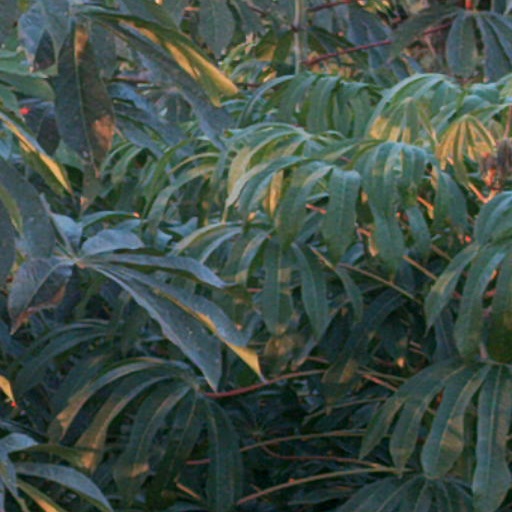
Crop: cassava